Kovoor Kunjumon

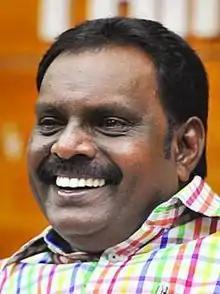
Kovoor Kunjumon

Kovoor Kunjumon is a member of 15th Kerala Legislative Assembly from RSP(L), representing Kunnathur constituency under Kollam district in Kerala. Kunjumon has won five times since 2001 from Kunnathur constituency.